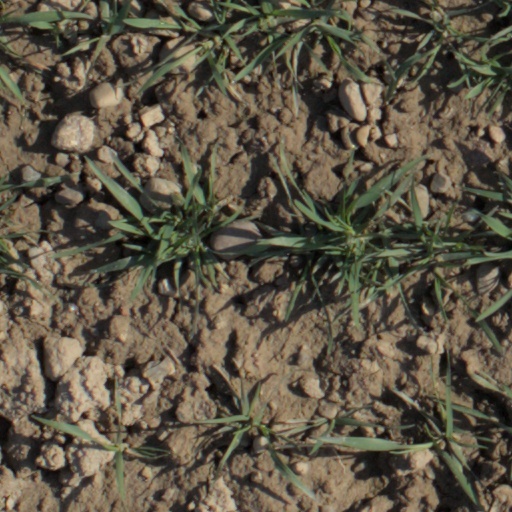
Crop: wheat